My Husband Got a Family

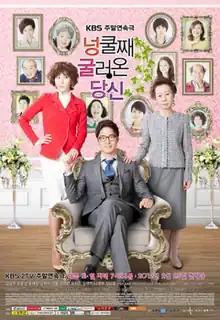
Promotional poster

My Husband Got a Family is a 2012 South Korean television series starring Kim Nam-joo, Yoo Jun-sang, and Youn Yuh-jung. It aired on KBS2 from February 25 to September 9, 2012 on Saturdays and Sundays at 19:55 for 58 episodes.